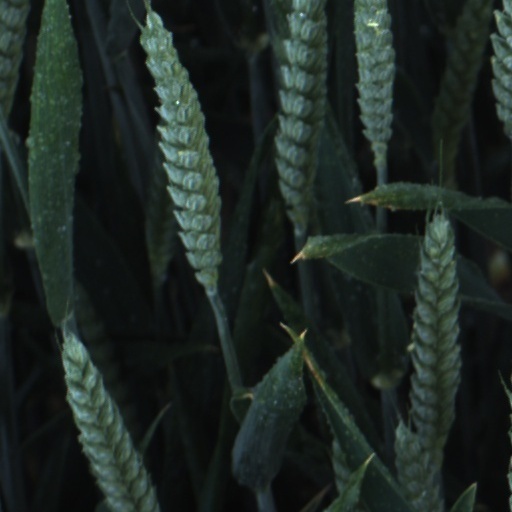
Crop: wheat